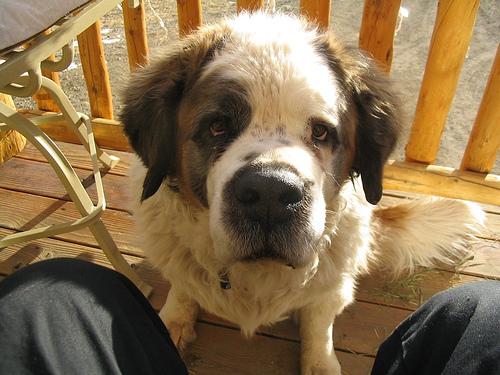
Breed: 211-n000068-Saint_Bernard